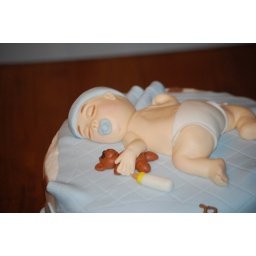
Chocolate cake covered in buttercream with fondant accents including the blanket and baby, bear, bottle and rattle.